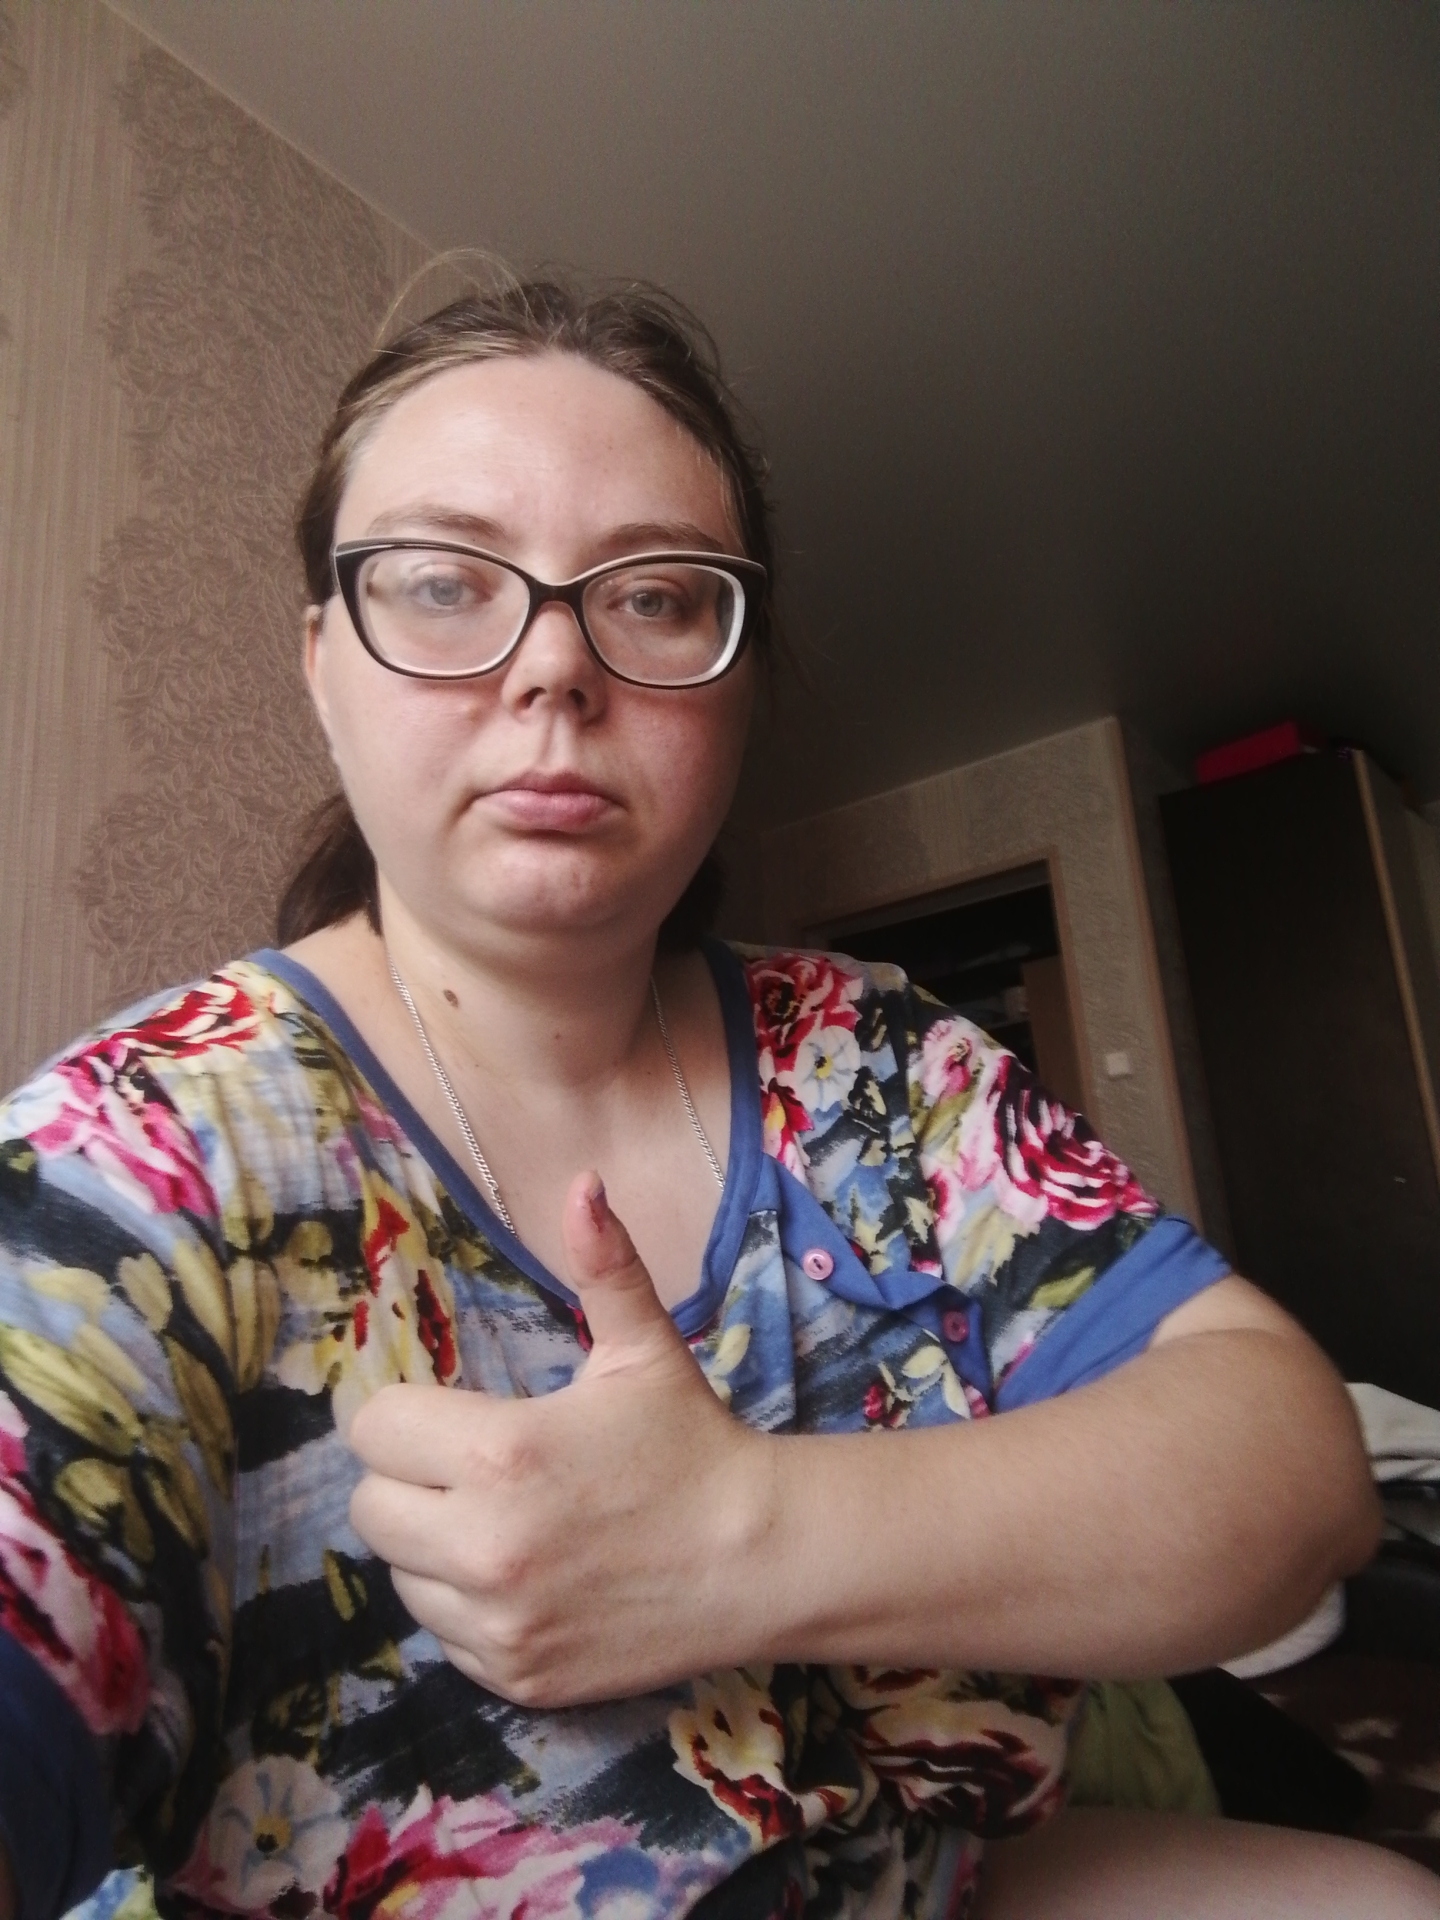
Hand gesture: like